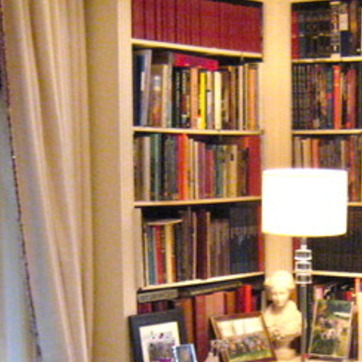
Material: paper